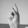
ASL letter: K